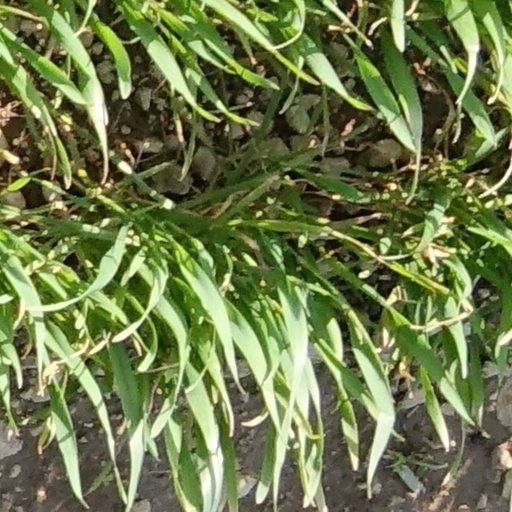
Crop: wheat